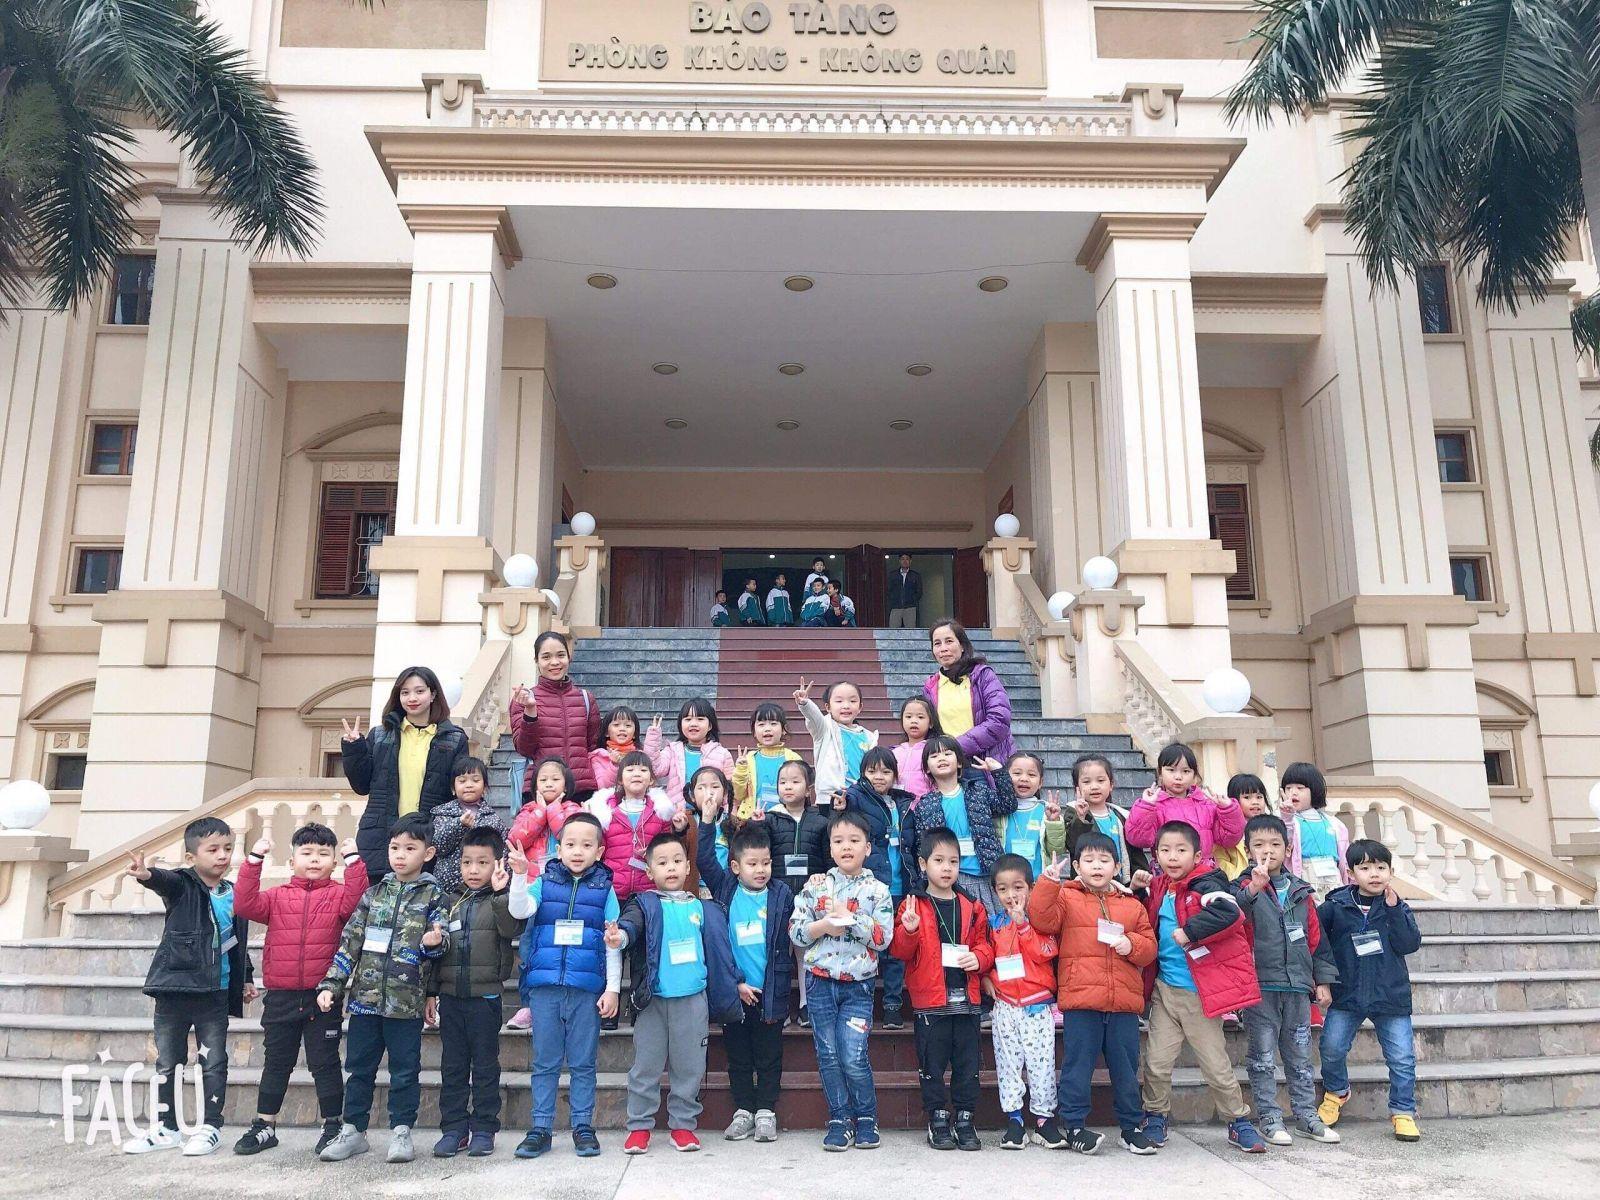
ở dưới chân cầu thang có một đám trẻ đang xếp hàng để chụp hình